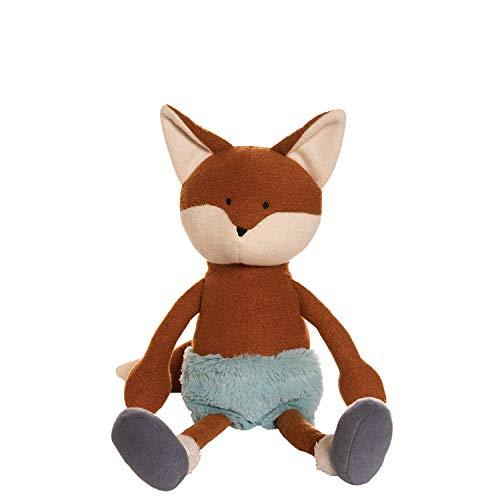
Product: Manhattan Toy Forest Friends Fran Fox Stuffed Animal
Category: Toys & Games | Stuffed Animals & Plush Toys | Stuffed Animals & Teddy Bears
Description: A GIFT FOR ALL AGES OF FOX LOVERS: Manhattan Toy knows that stuffed animals aren't just for kids.
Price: $21.99
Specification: ProductDimensions:9x9x16inches|ItemWeight:5.6ounces|ShippingWeight:6.4ounces(Viewshippingratesandpolicies)|ShippingAdvisory:Thisitemmustbeshippedseparatelyfromotheritemsinyourorder.Additionalshippingchargeswillnotapply.|ASIN:B07N82GH5G|Itemmodelnumber:157510|Manufacturerrecommendedage:0monthsandup